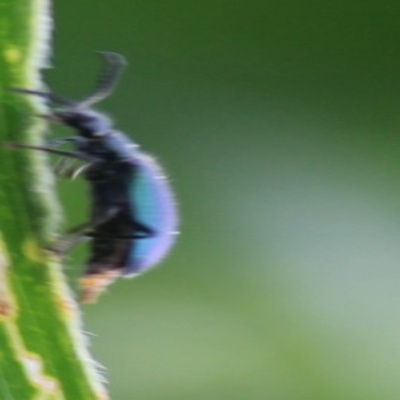
Crop: Maize
Condition: leaf beetle